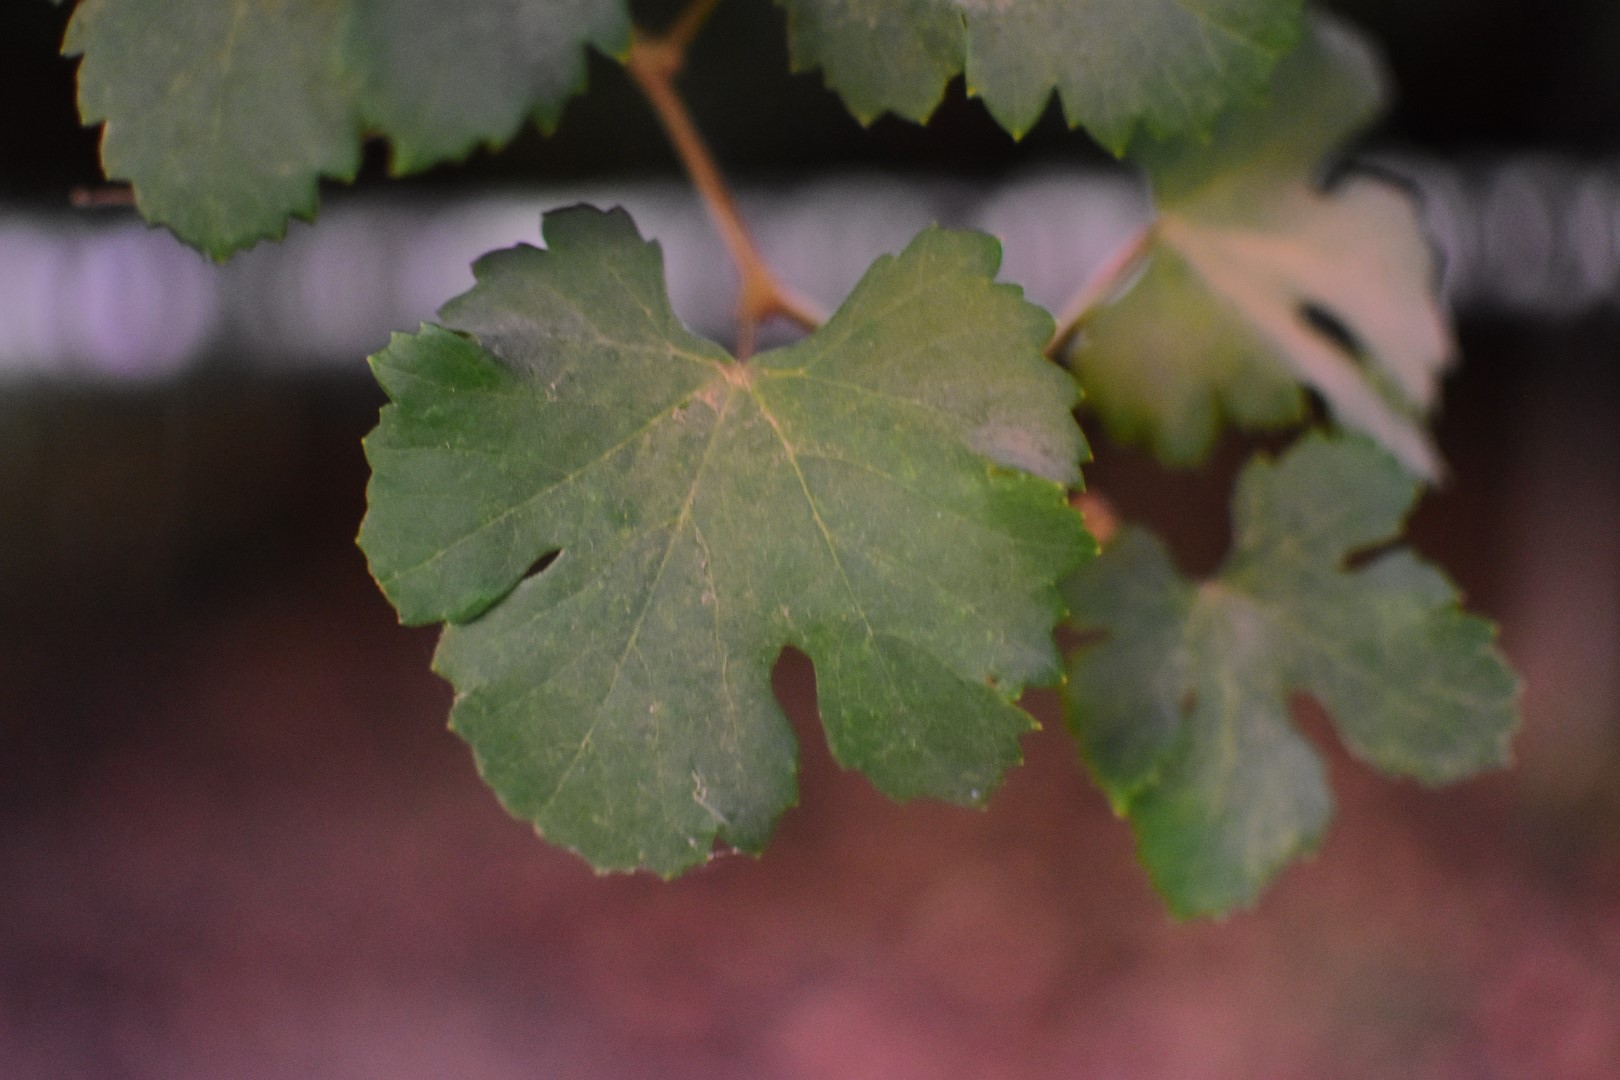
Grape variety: Aswud Balad